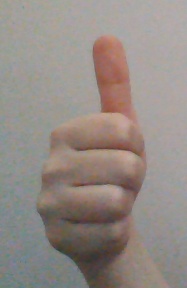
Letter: aleff